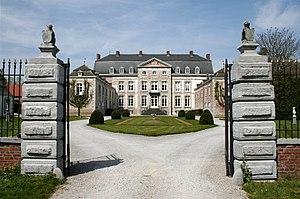
Les Waleffes (Belgique), château du baron de Potesta (XVIIIe siècle).